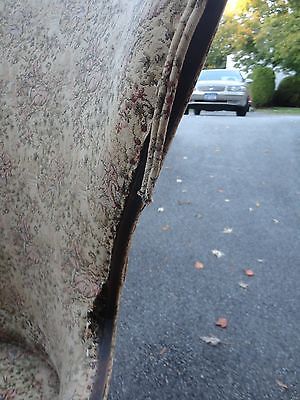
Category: chair